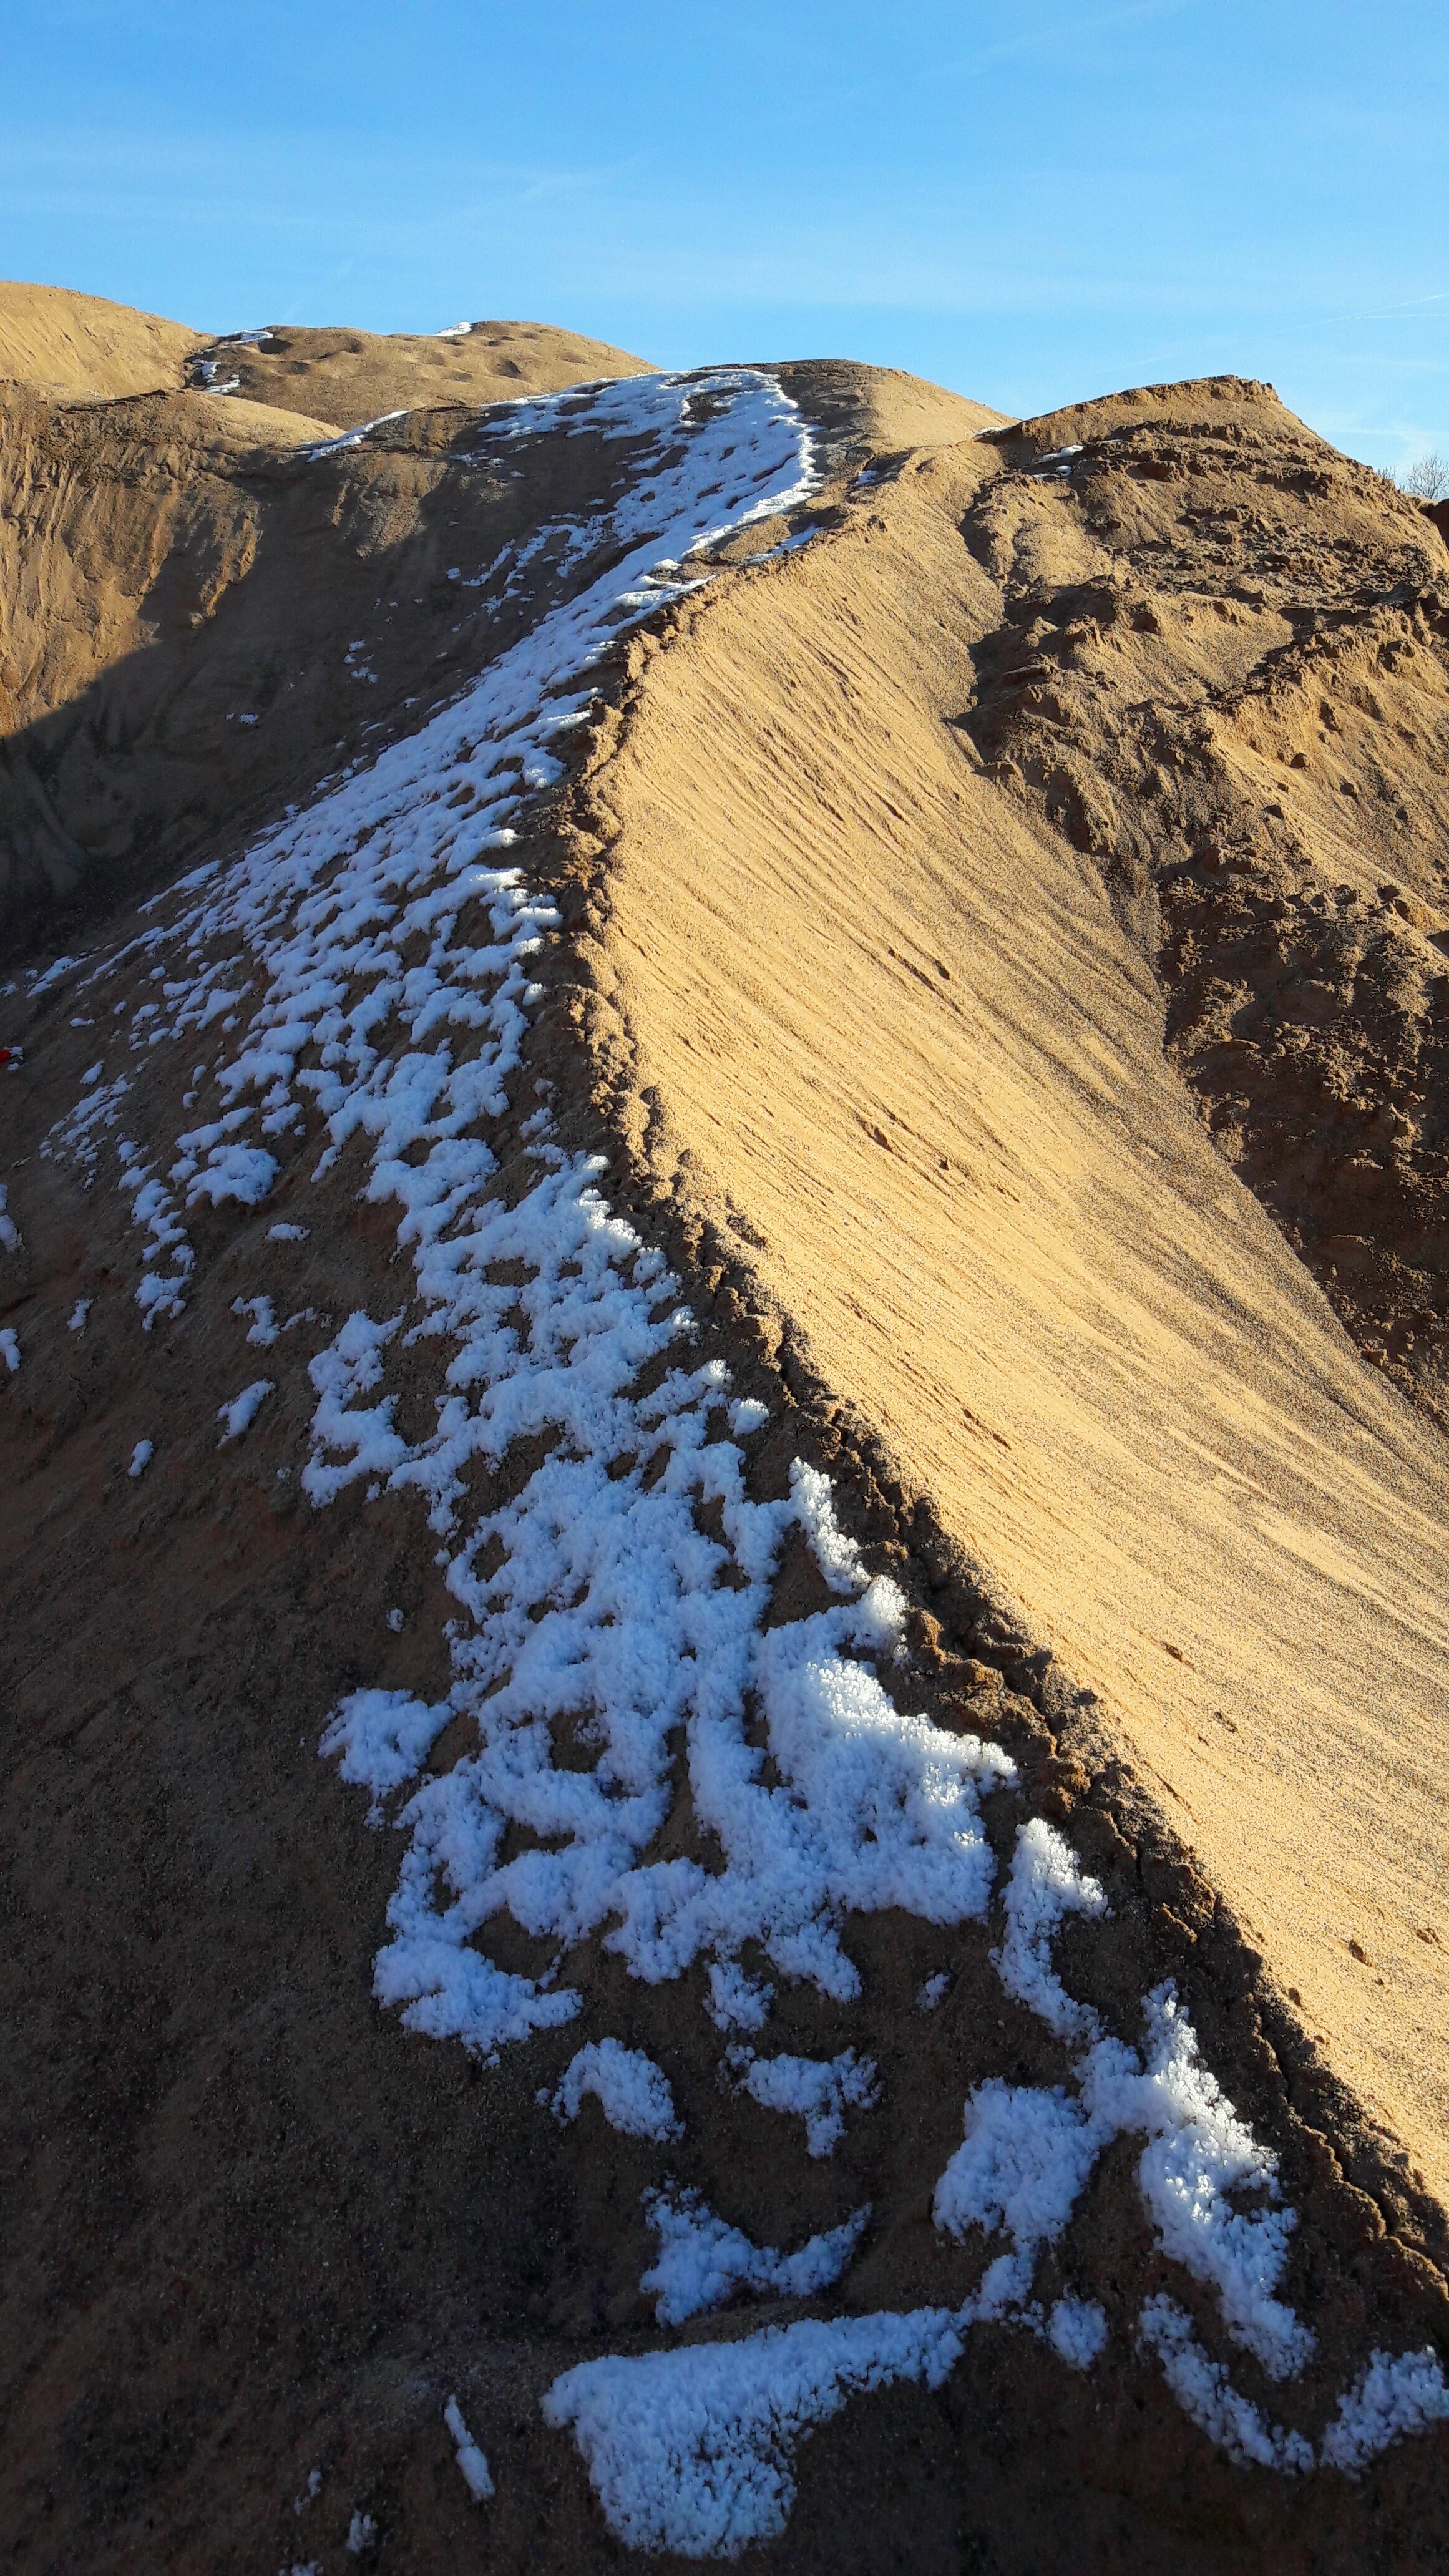
beach, landscape, sea, coast, water, sand, rock, ocean, wilderness, mountain, snow, winter, hill, desert, dune, shore, wave, lake, river, cliff, contrast, terrain, ridge, body of water, geology, badlands, plateau, away, cape, landform, sand dunes, natural environment, geographical feature, mountainous landforms, veschneit